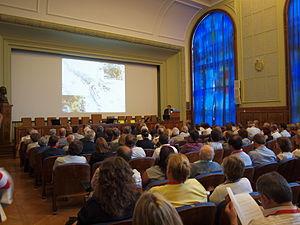
L’Académie serbe des sciences et des arts est la plus importante institution académique de Serbie. Elle a été fondée le 1ᵉʳ novembre 1886 par le roi Milan Iᵉʳ sous le nom d’Académie royale de Serbie. Elle est aujourd'hui située rue Knez Mihailova dans la municipalité de Stari grad. Le bâtiment actuel de l'Académie a été construit en 1924 et il est aujourd'hui inscrit sur la liste des monuments culturels protégés de la République de Serbie et sur la liste des biens culturels de la Ville de Belgrade.